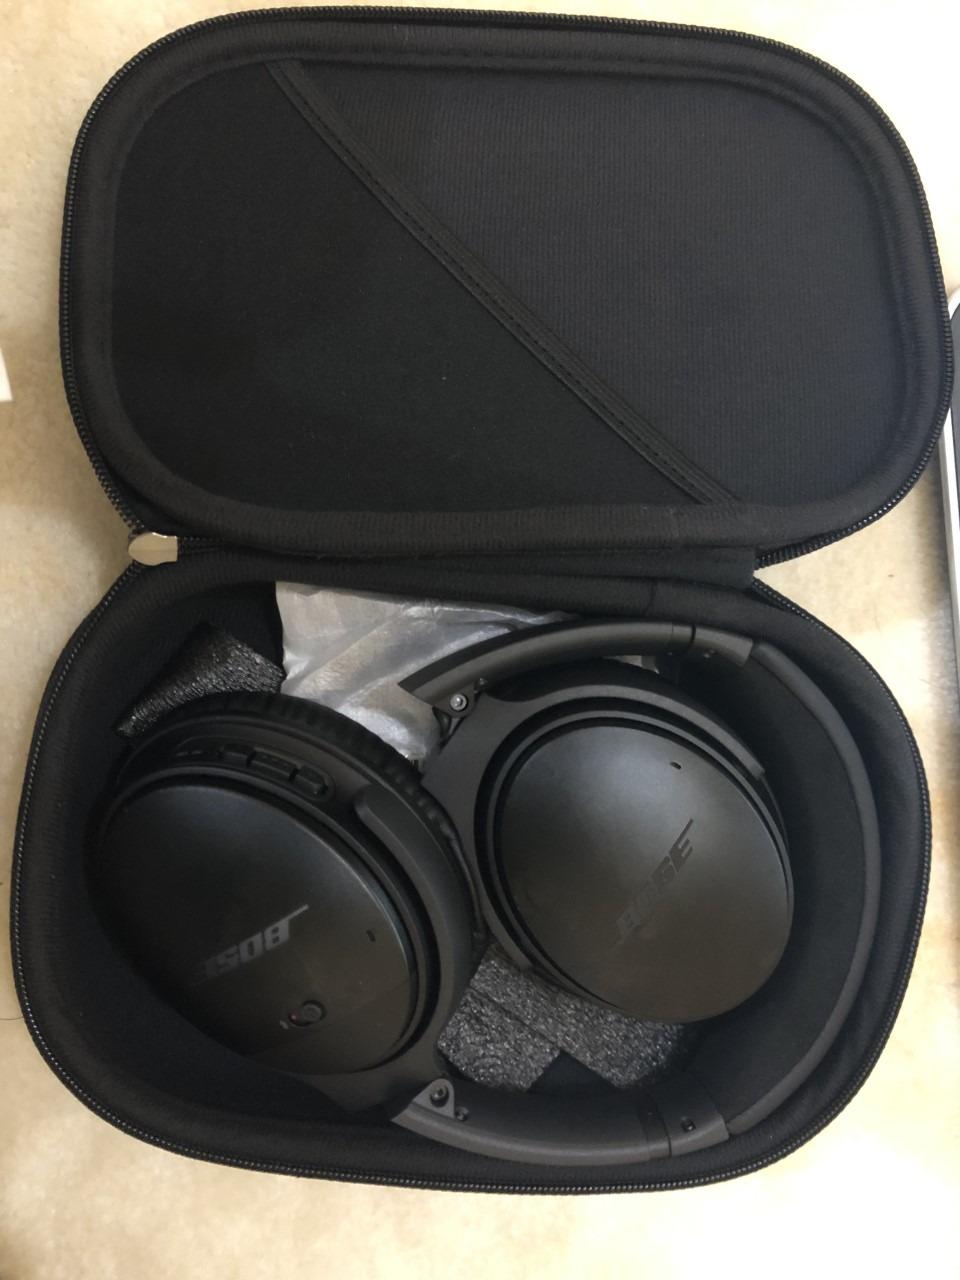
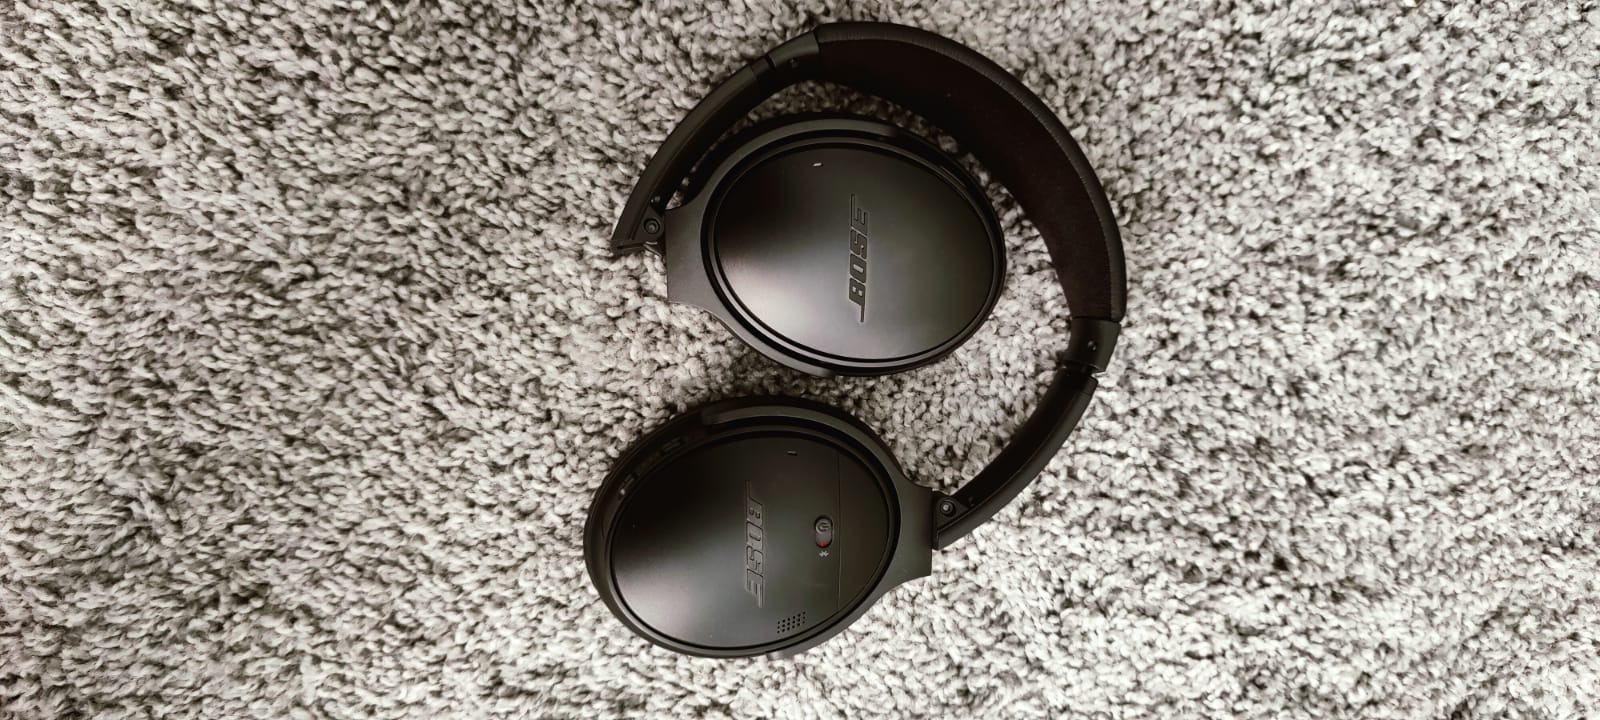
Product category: headphones
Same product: yes